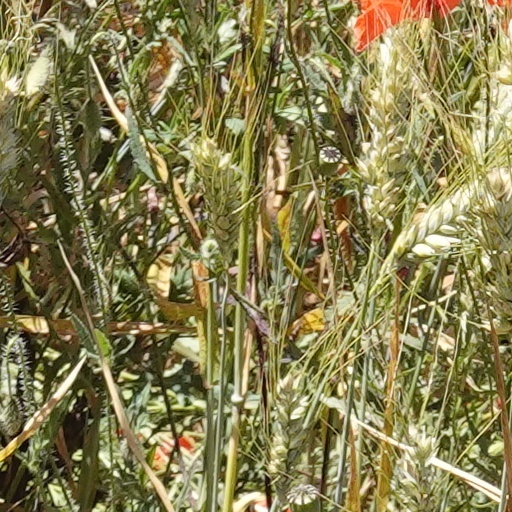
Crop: wheat